Monsters Unleashed (comics)

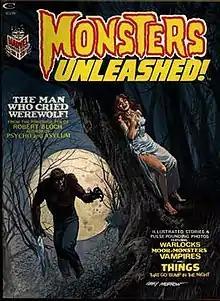
"Monsters Unleashed" #1 (1973). Cover art by Gray Morrow.

Monsters Unleashed is the title of an American black-and-white comics magazine published by Magazine Management and two color comic-book miniseries from Marvel Comics. The first ran from 1973 to 1975. The two miniseries ran consecutively in 2017.